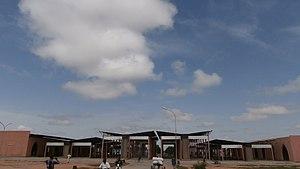
Marché de Maradi
La région de Maradi est située dans la partie centre Sud du Niger.